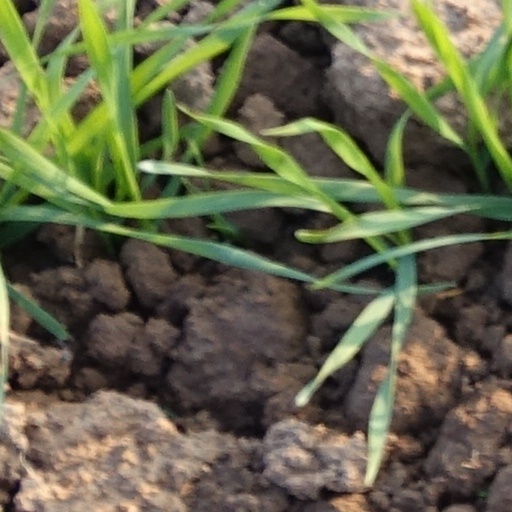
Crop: wheat